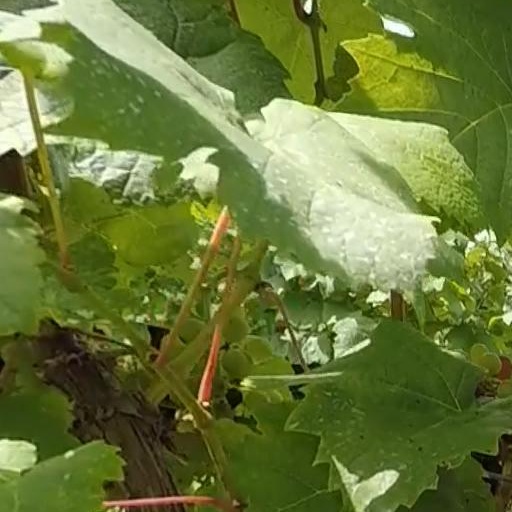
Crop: grape